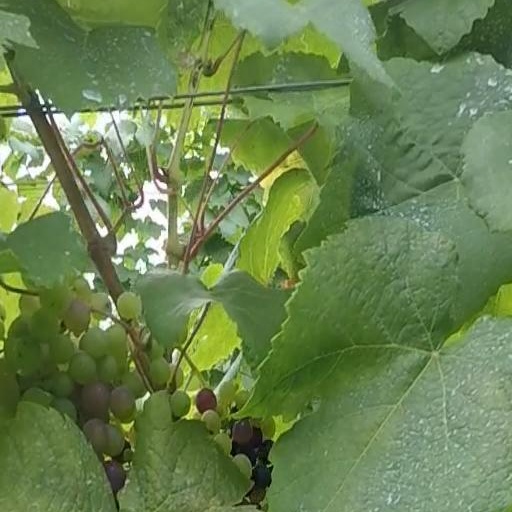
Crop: grape